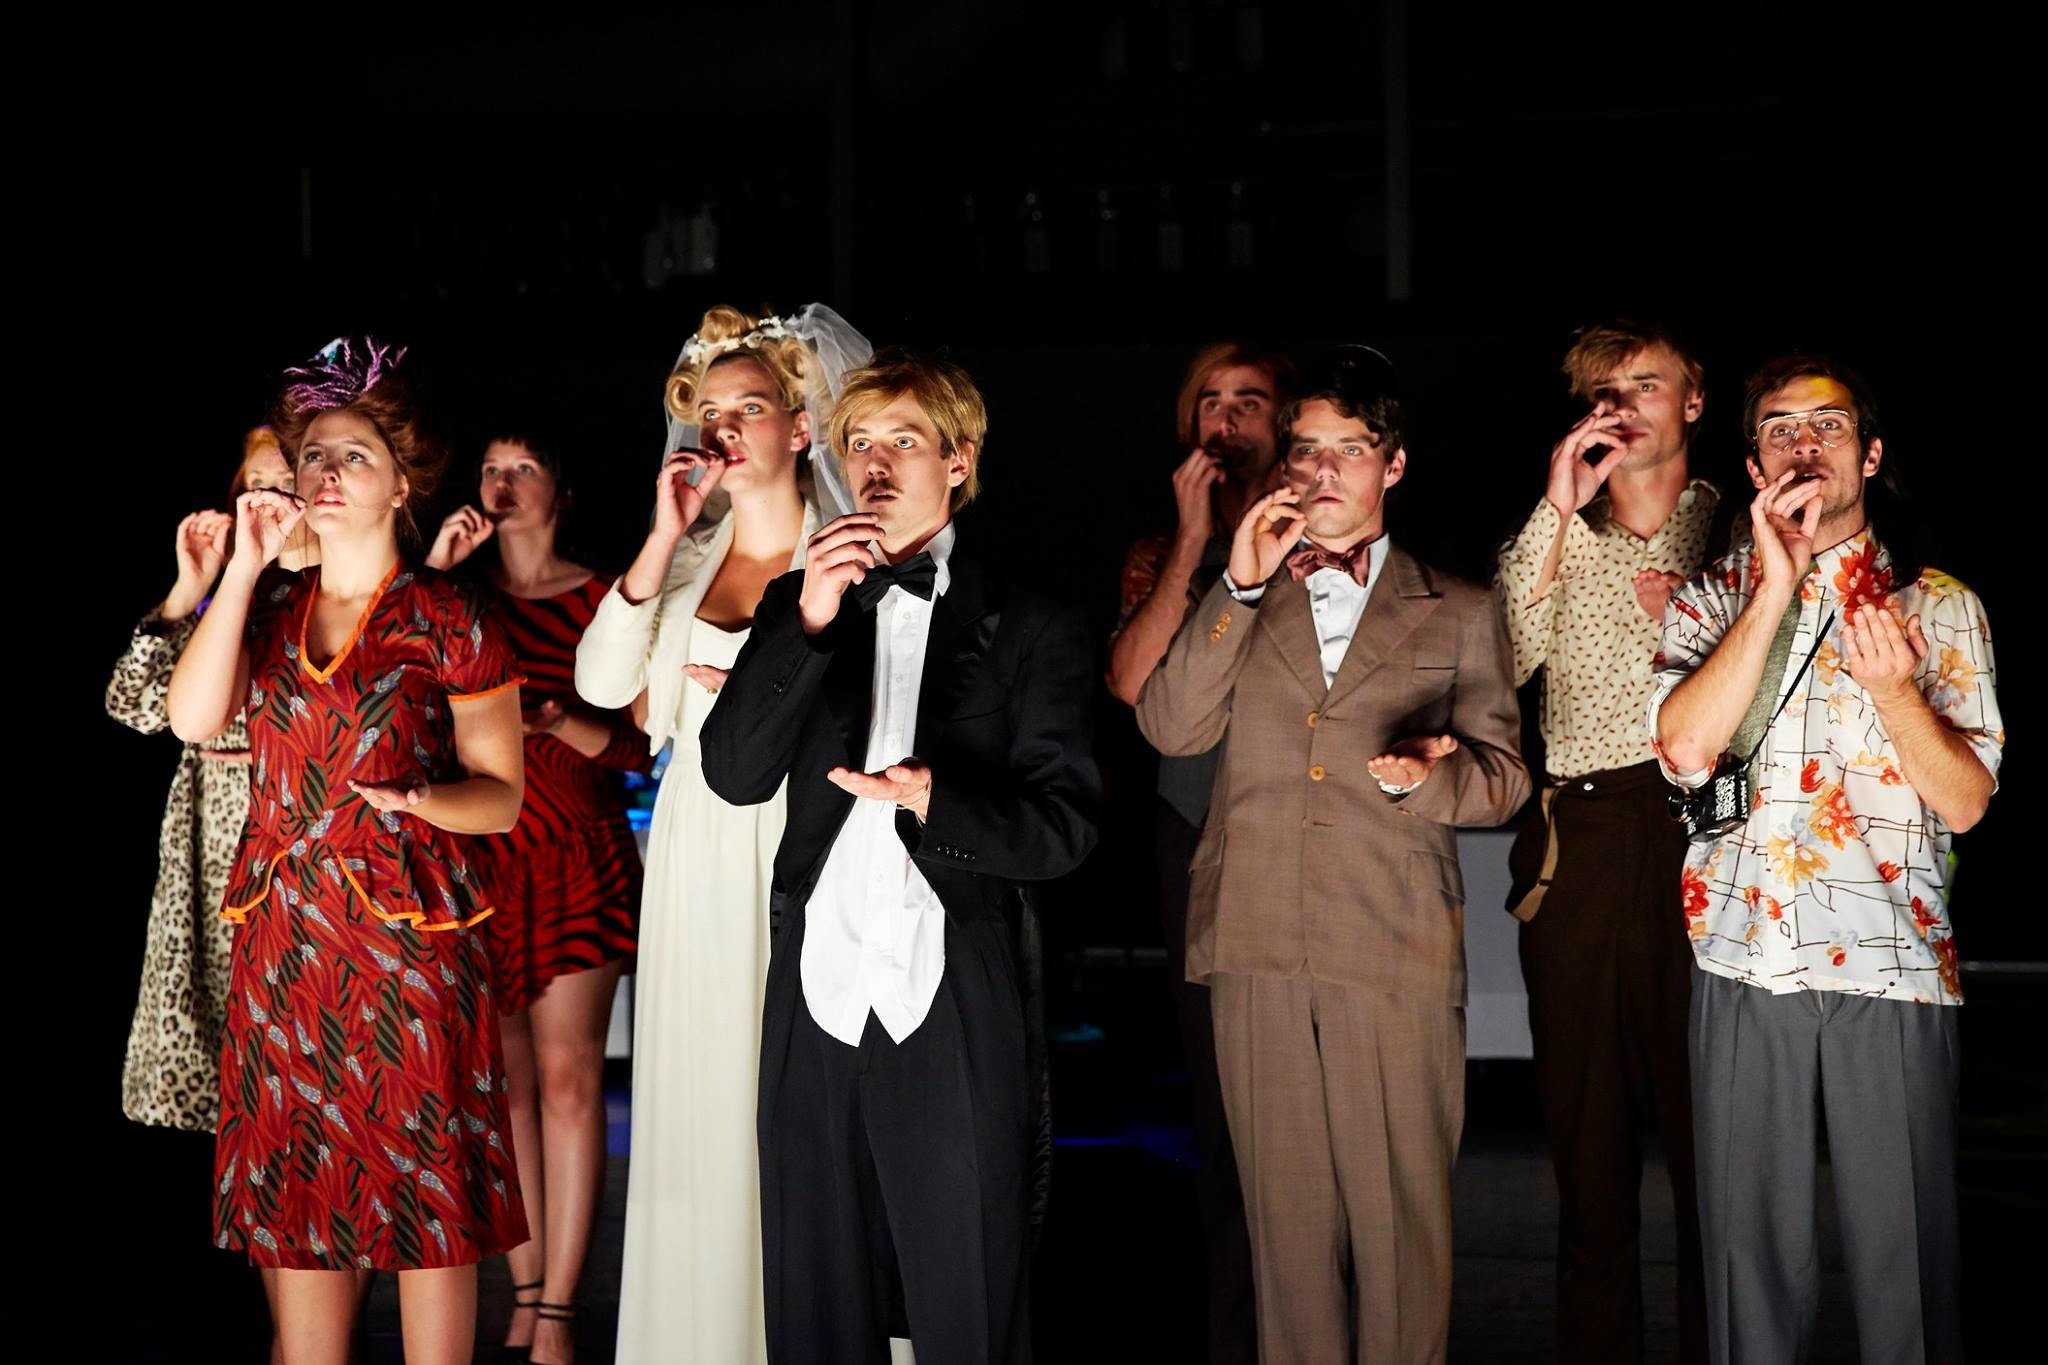
people, play, audience, fashion, musician, performance art, theatre, stage, performance, singing, entertainment, costumes, acting, performing arts, musical theatre